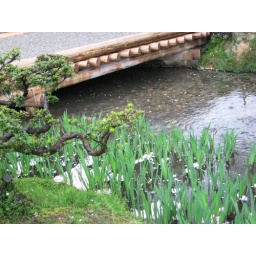
The green shoots in the water sprout purple flowers. Only a few had flowered yet.